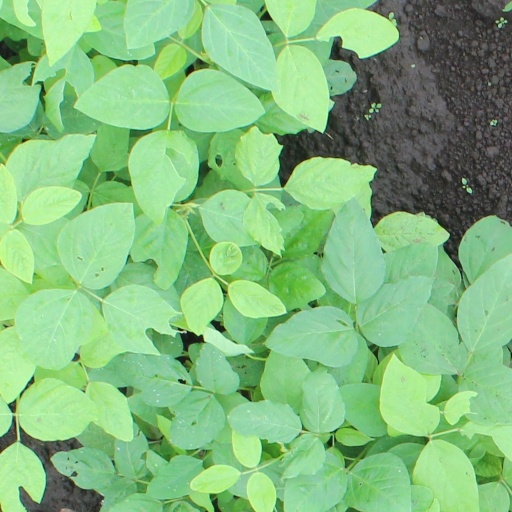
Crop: soybean